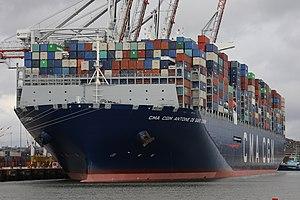
Le CMA CGM Antoine de Saint Exupéry est un navire porte-conteneurs, qui est exploité par la compagnie maritime française CMA-CGM. Il est le plus grand navire porte-conteneurs à naviguer sous pavillon français et est, en avril 2018, le septième plus gros porte-conteneurs à naviguer dans le monde.